Bérénice Chouteau

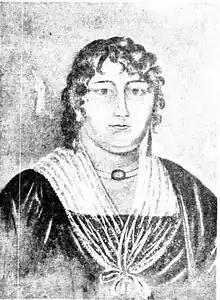
Berenice Thérèse Menard Chouteau

Berenice Thérèse Menard Chouteau ( – November 20, 1888) was a French-American pioneer who is widely regarded as a co-founder of what became Kansas City, Missouri. She was the daughter of Illinois's first lieutenant governor, Pierre Menard, and she married into the powerful Chouteau family, a dynasty that dominated the North American fur trade. In 1821, she and her husband, François Chouteau, established the first permanent European-American settlement in the region.